HMCS Esquimalt

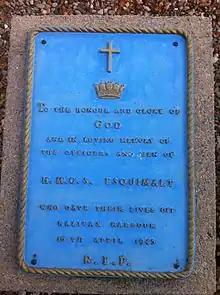
HMCS "Esquimalt" memorial plaque at CFB Halifax

On the evening of 15 April 1945, "Esquimalt" sailed from Halifax to go on an anti-submarine patrol in the harbour approaches and then to rendezvous with . She was employing none of the mandatory anti-submarine precautions: she was not zig-zagging; she had not streamed her towed Foxer-type decoy, designed as a countermeasure against GNAT torpedoes; she had turned off her radar. In the early morning of 16 April she was attacked by "U-190", a German U-boat that had been operating around Halifax since early April. "U-190"s torpedo struck "Esquimalt"s starboard side engine room with the explosion knocking out the onboard power instantly, preventing any distress signal being sent. She started to list heavily to starboard pushing the lifeboat under water, but the crew managed to get four Carley floats clear of the ship. "Esquimalt" sank in less than five minutes. Because of the lack of distress calls or signals from "Esquimalt", and the unfortunate timing of the attack itself, any rescue effort was substantially delayed which resulted in many men losing their lives to exposure. The crew was adrift on the Carley floats in frigid waters with only light clothing for about six hours. Forty-four men died from exposure, eight died in the sinking, leaving 26 survivors. The remaining crew members were rescued with the arrival of "Sarnia", who unsuccessfully attacked "U-190" after making contact with the submarine. Two Fairmile B motor launches later sent to patrol the area of the sinking depth charged the wreck of "Esquimalt", mistakenly believing it to be a submarine.